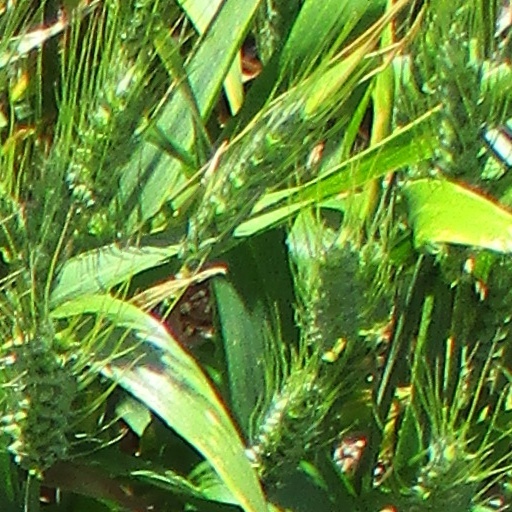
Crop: wheat